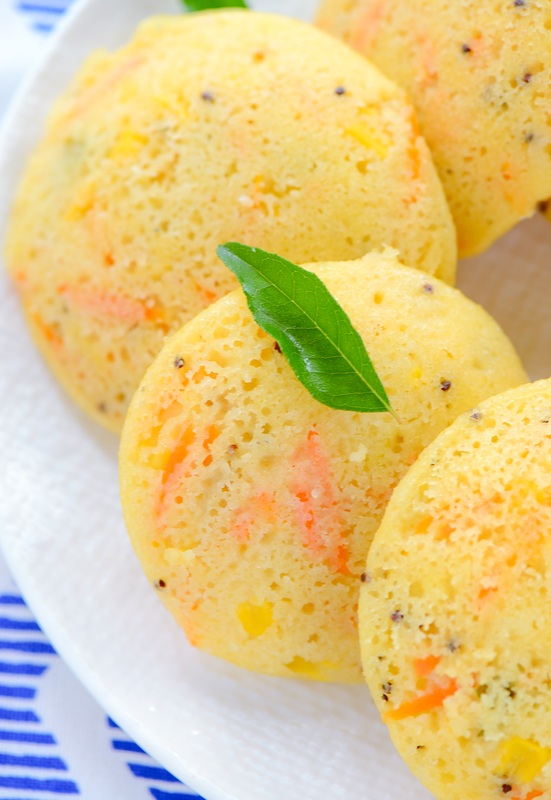
Dish: idli